Branimals: The Forest Is Ours

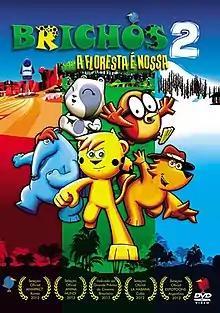
Theatrical poster

Branimals: The Forest Is Ours is a 2012 Brazilian animated film directed by Paulo Munhoz. It is a sequel of the 2007 film "Brichos".